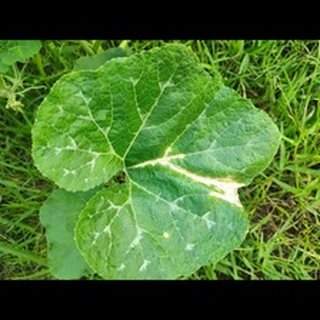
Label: pumpkin_powdery_mildew